Transparent ceramics

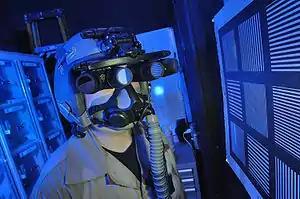
Panoramic Night Vision Goggles in testing.

A night vision device (NVD) is an optical instrument that allows images to be produced in levels of light approaching total darkness. They are most often used by the military and law enforcement agencies, but are available to civilian users. Night vision devices were first used in World War II,